Arcola Slave Quarters

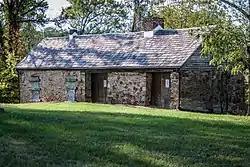
Arcola Slave Quarters, September 2012

The Arcola Slave Quarters were built "circa" 1800 on the grounds of the Lewis plantation at Arcola in Loudoun County, Virginia. The plantation house was replaced by a different house in the 1930s on the original foundation, but the slave quarters remain. The stone structure is a double-pen building built into an embankment downhill from the main house. The western end is older, with two connecting rooms and a cellar, accessible through a hole in the floor. The eastern end consists of two rooms, connected to the original wing by a breezeway. Each block has a central chimney with two hearths. The walls are stone rubble construction with timber roof construction. A loft, probably a later addition, has been created in the attic space. The floors are dirt, except for the room over the cellar, which is wood. The roof is asphalt roll roofing over plywood, but traces of the older wood shake roof remain. There are several window openings which do not appear to have been glazed, but rather shuttered.